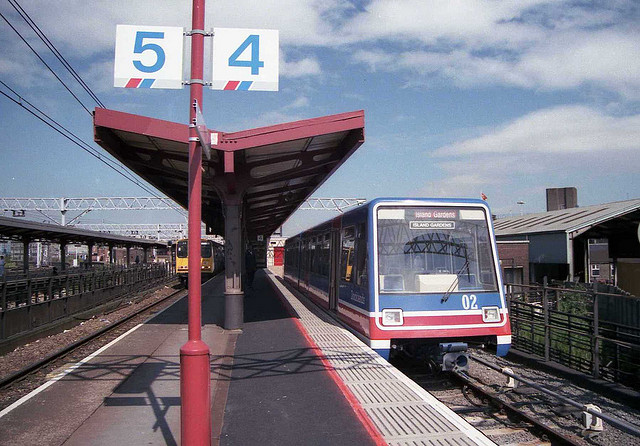
the train is stopped at the 54 train station

A train next to an empty sheltered platform.

A train sits parked by the depot of a train station.

A red and blue train is at a train station with red over hangs.

trains on a track near a train station platform